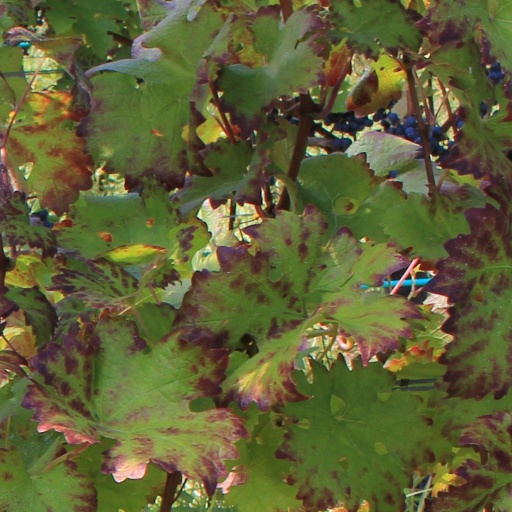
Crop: grape